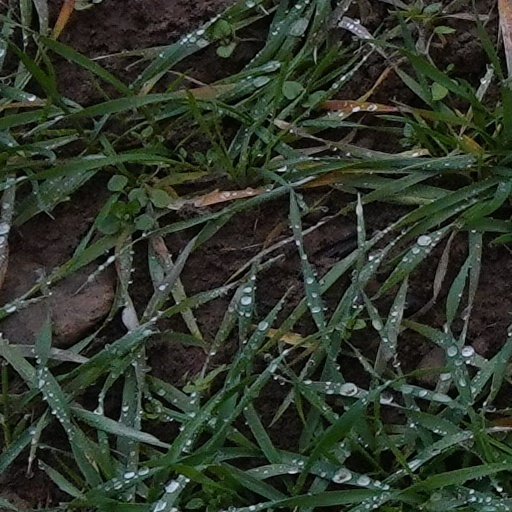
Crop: wheat